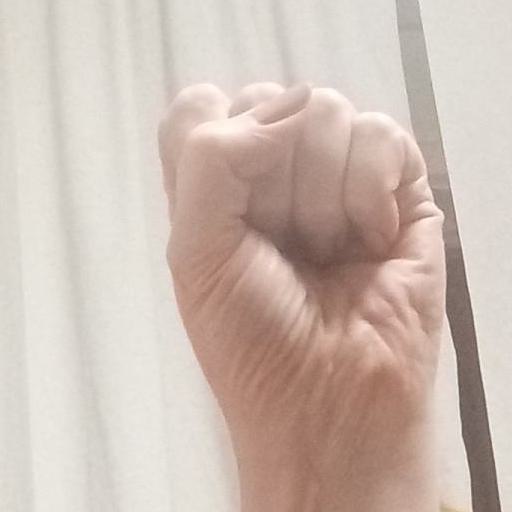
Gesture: fist